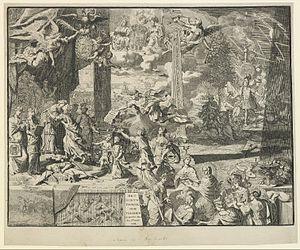
Allégorie sur la paix d'Aix-la-Chapelle.